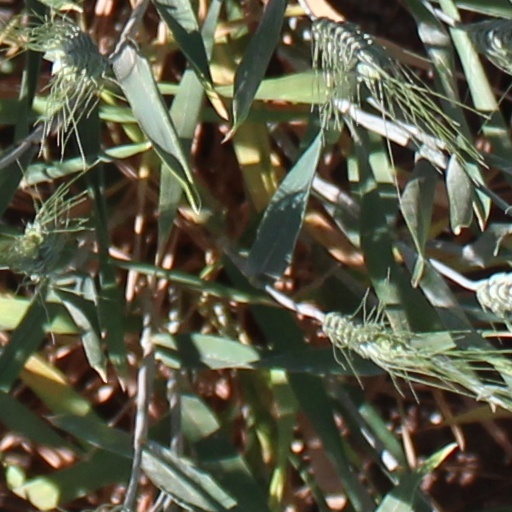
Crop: wheat